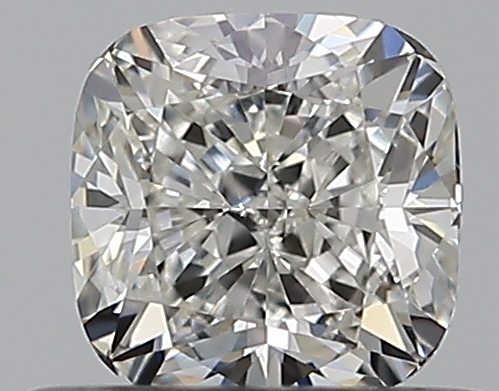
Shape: cushion
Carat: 0.51
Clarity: VS2
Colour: H
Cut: EX
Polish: EX
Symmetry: VG
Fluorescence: N
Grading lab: GIA
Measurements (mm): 4.48 x 4.44 x 2.99